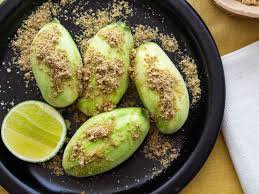
Label: Mango